Coca-Cola

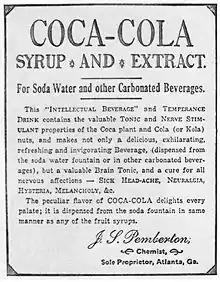
An early Coca-Cola advertisement

According to Snopes, a popular myth states that only two executives have access to the formula, with each executive having only half the formula. However, several sources state that while Coca-Cola does have a rule restricting access to only two executives, each of them knows the entire formula, and that persons other than the prescribed duo have known the formulation process.